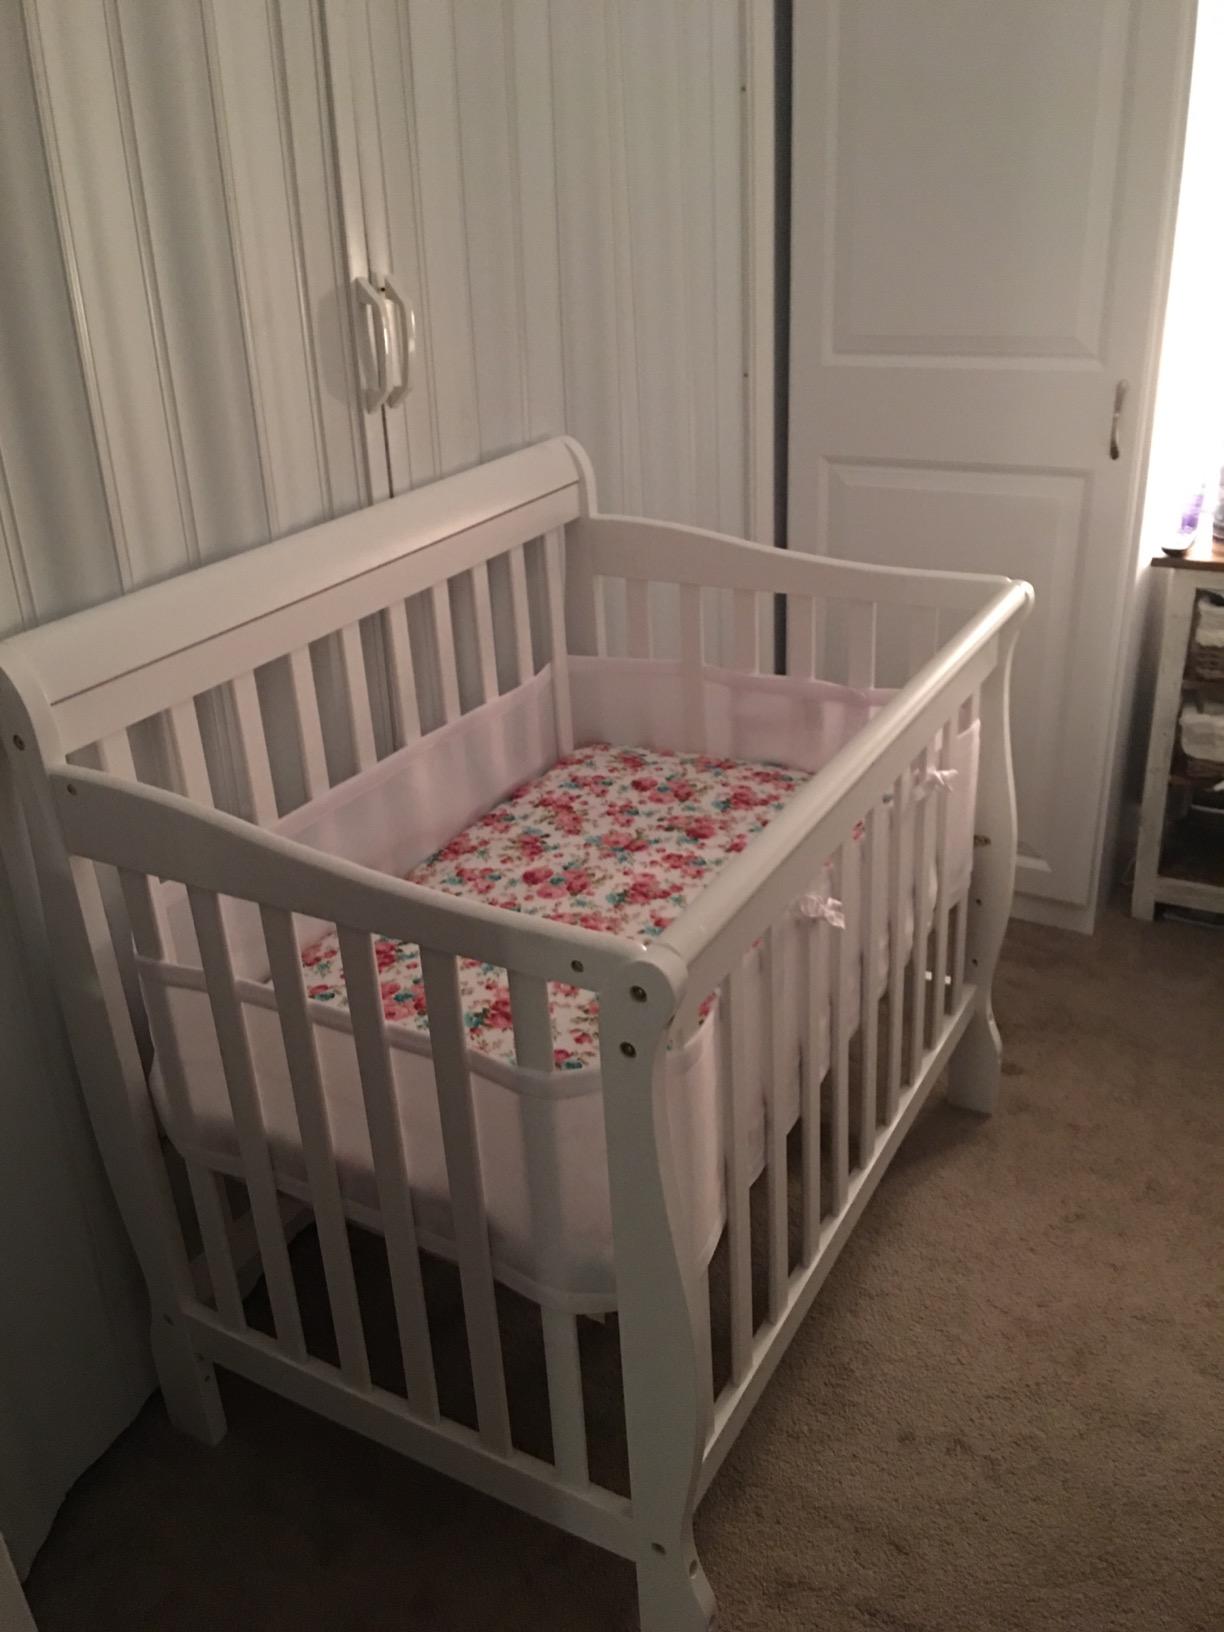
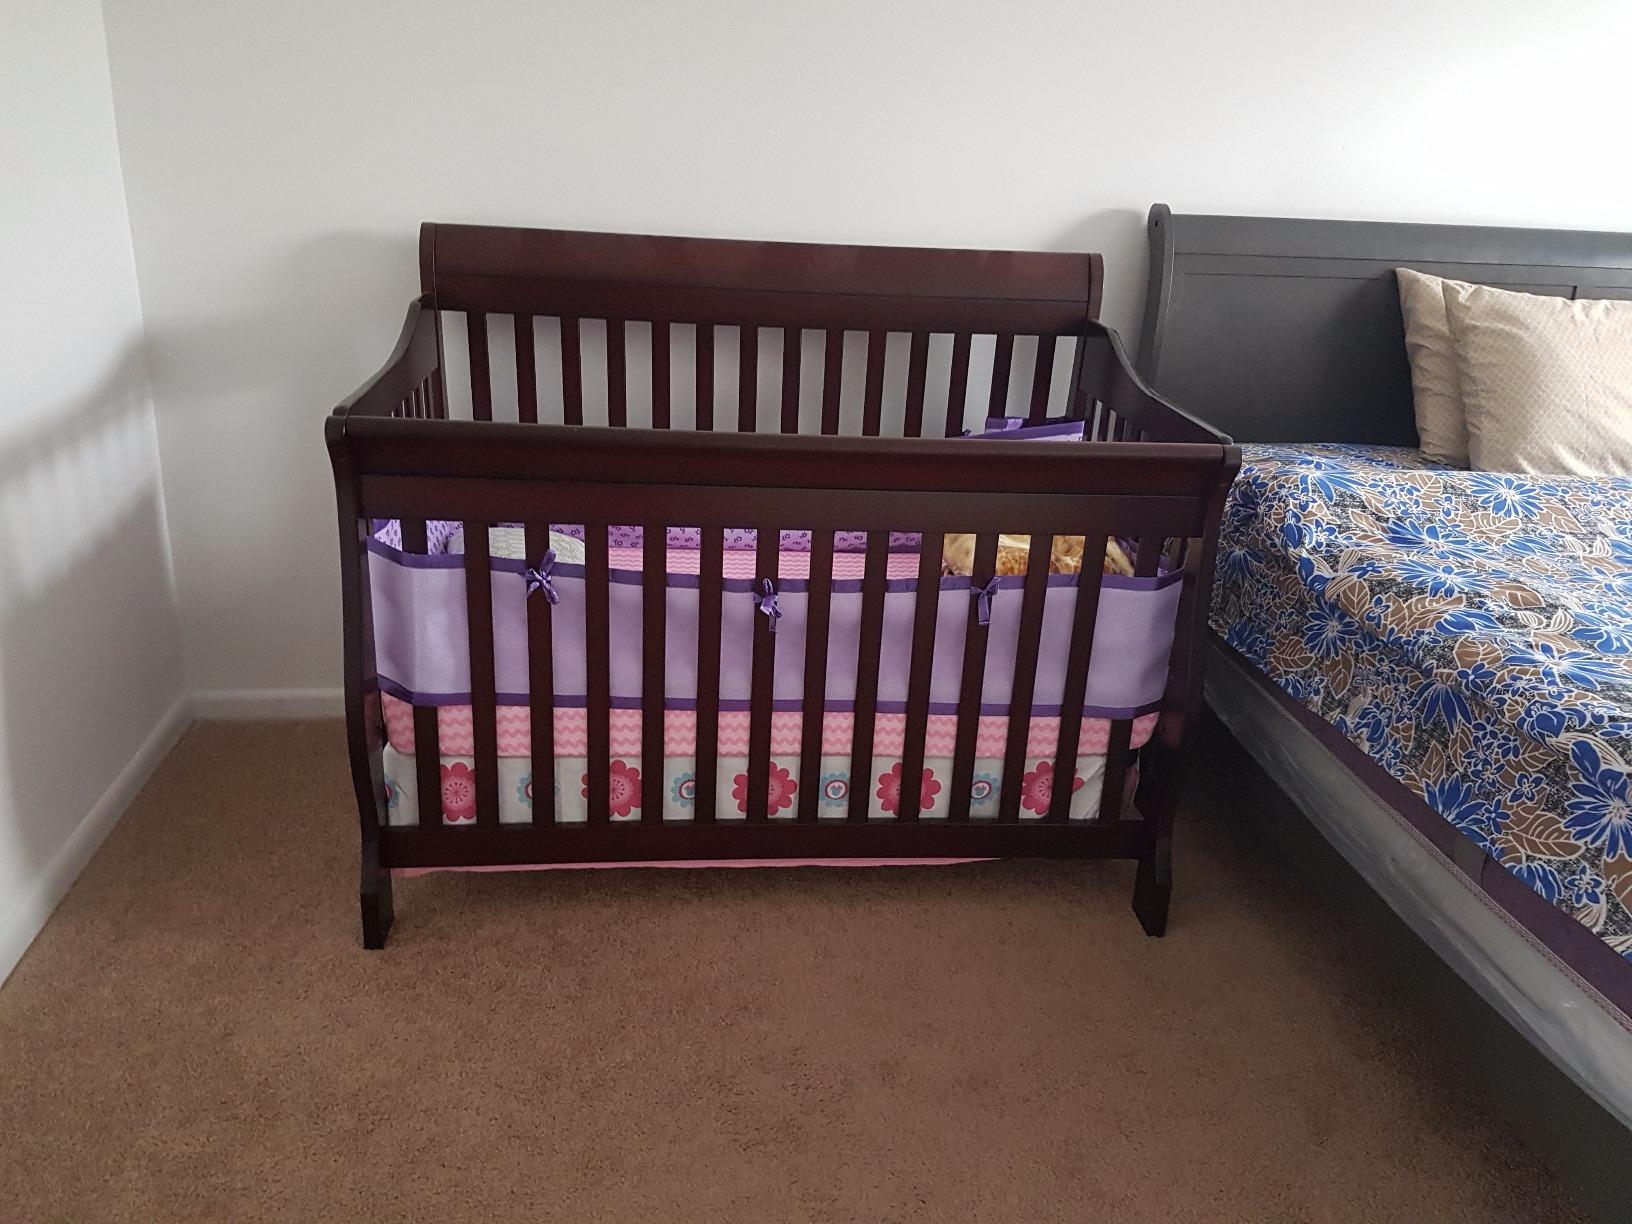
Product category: products_crib
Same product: no